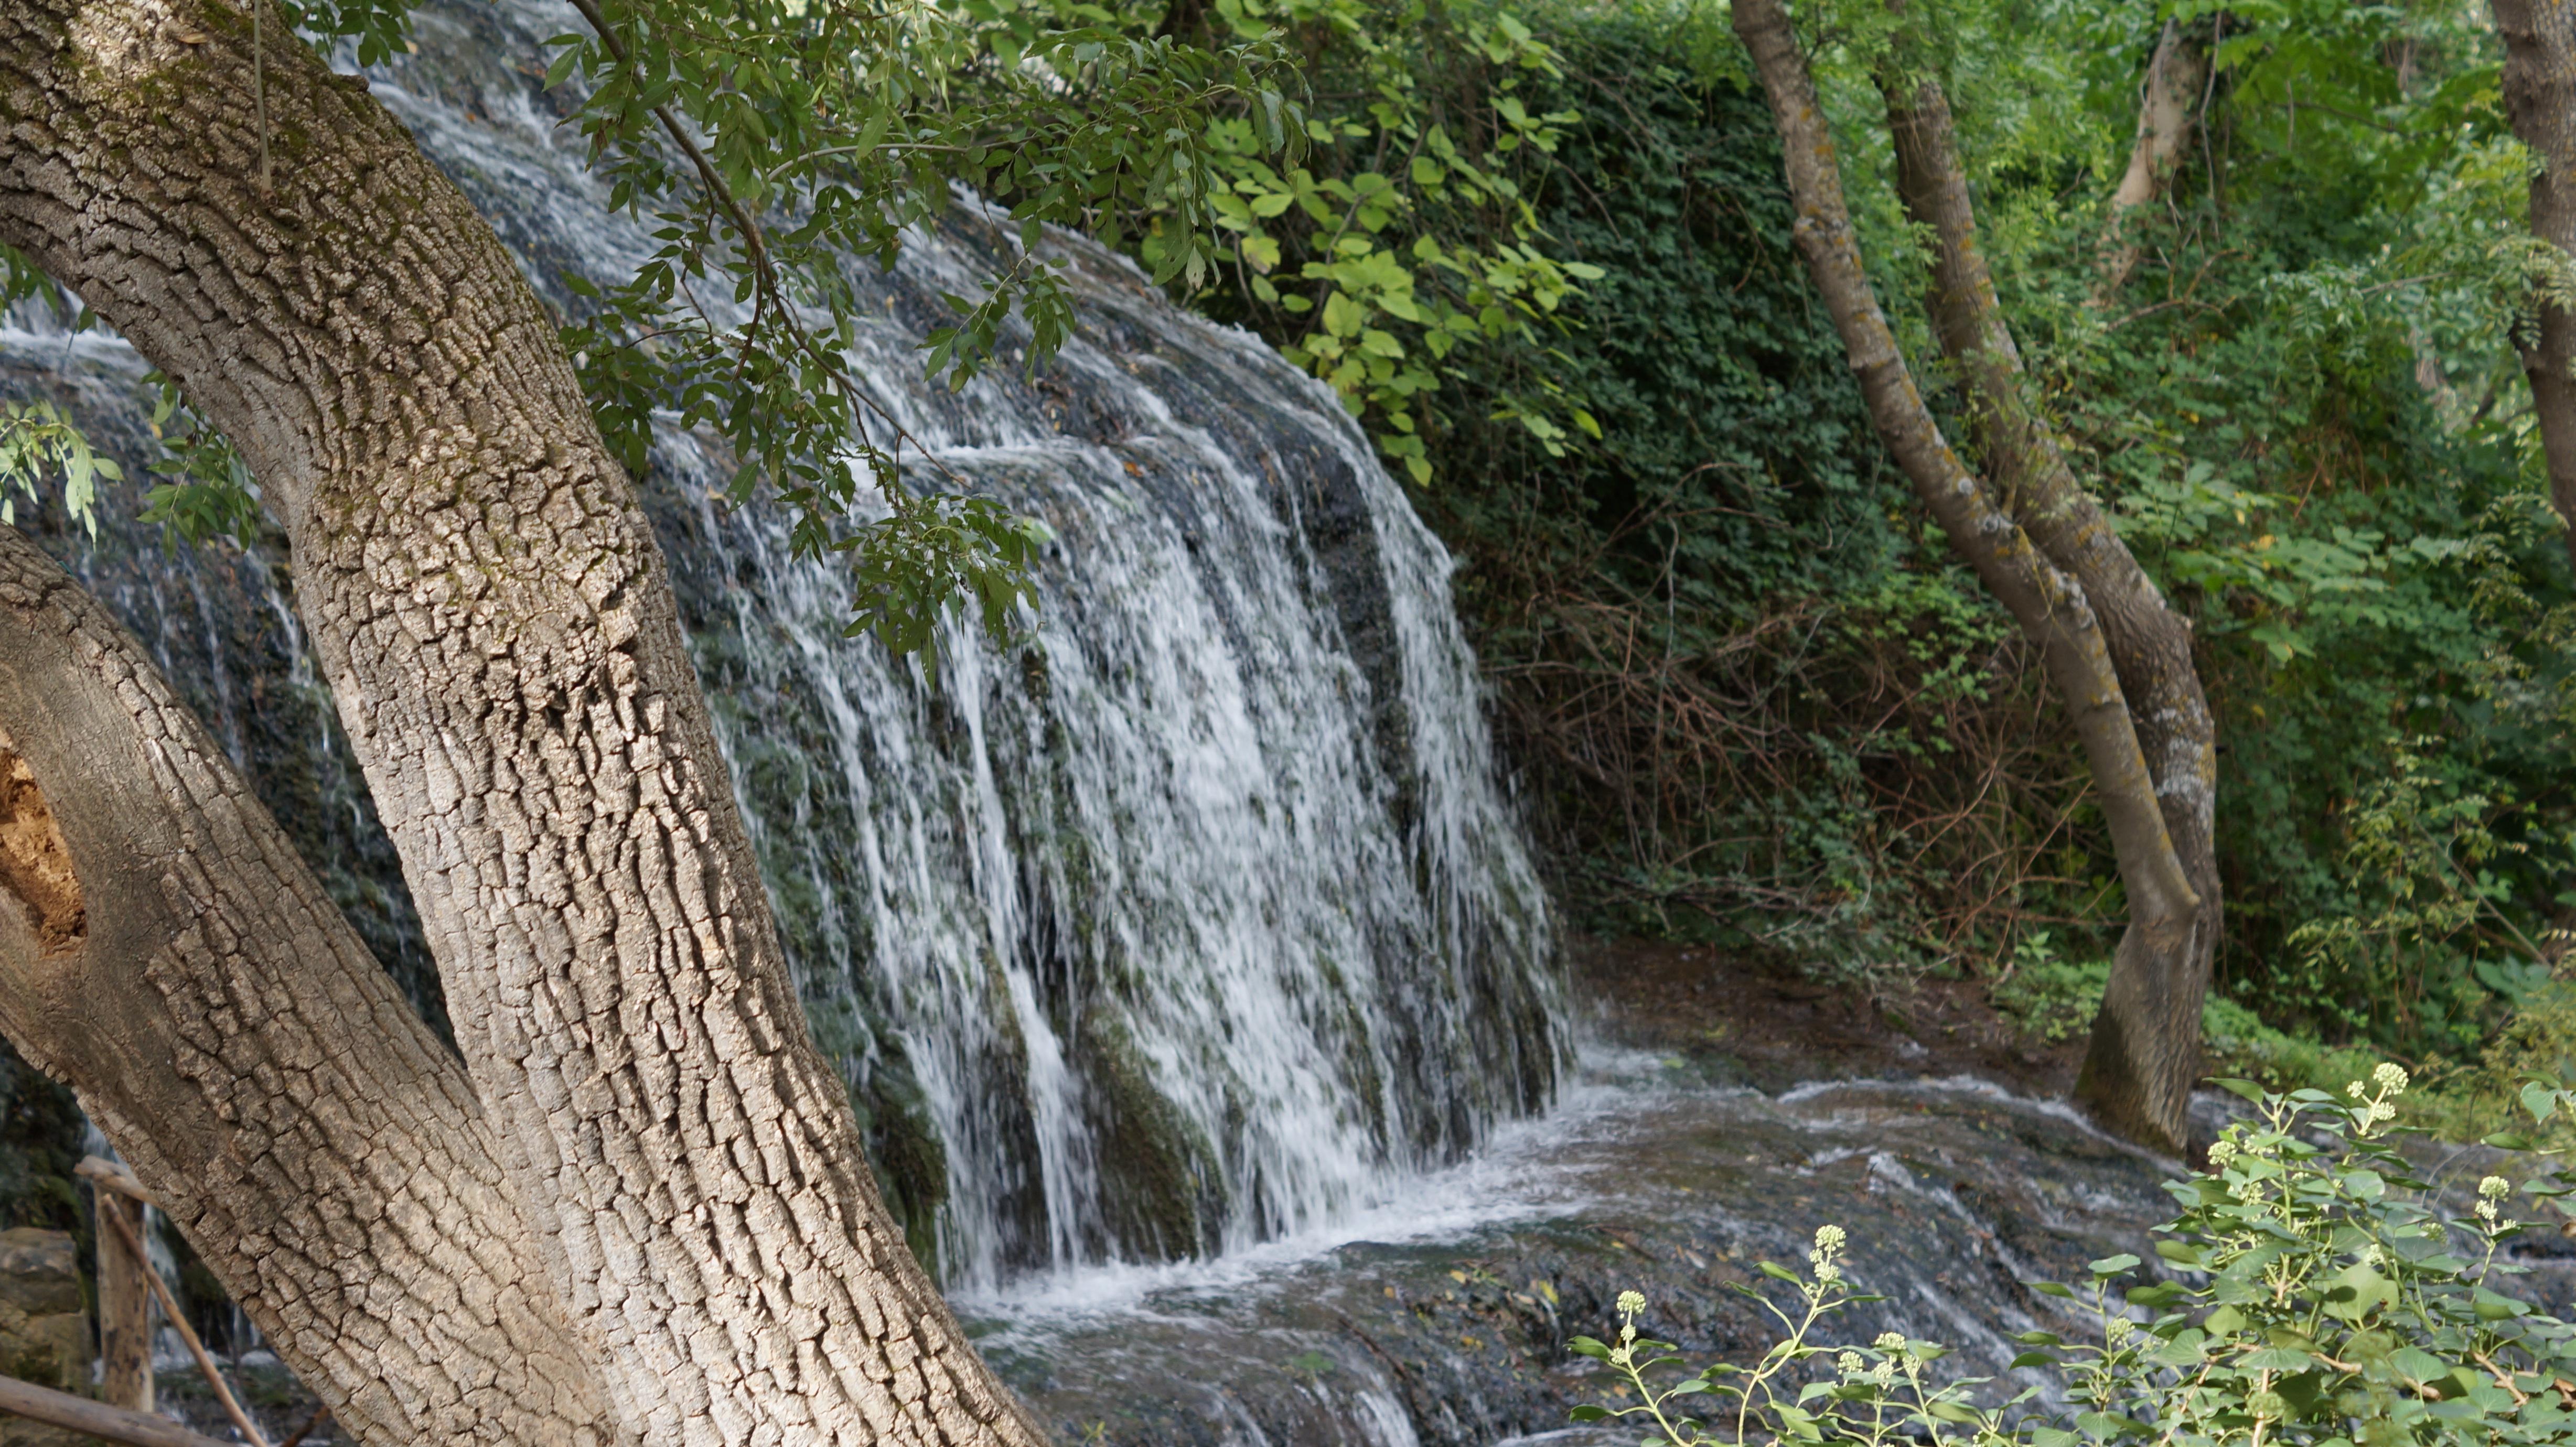
landscape, tree, water, nature, rock, waterfall, river, formation, stream, jungle, plants, trees, rainforest, ravine, water feature, river stone monastery